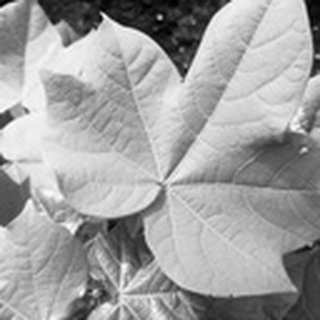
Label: healthy_cotton